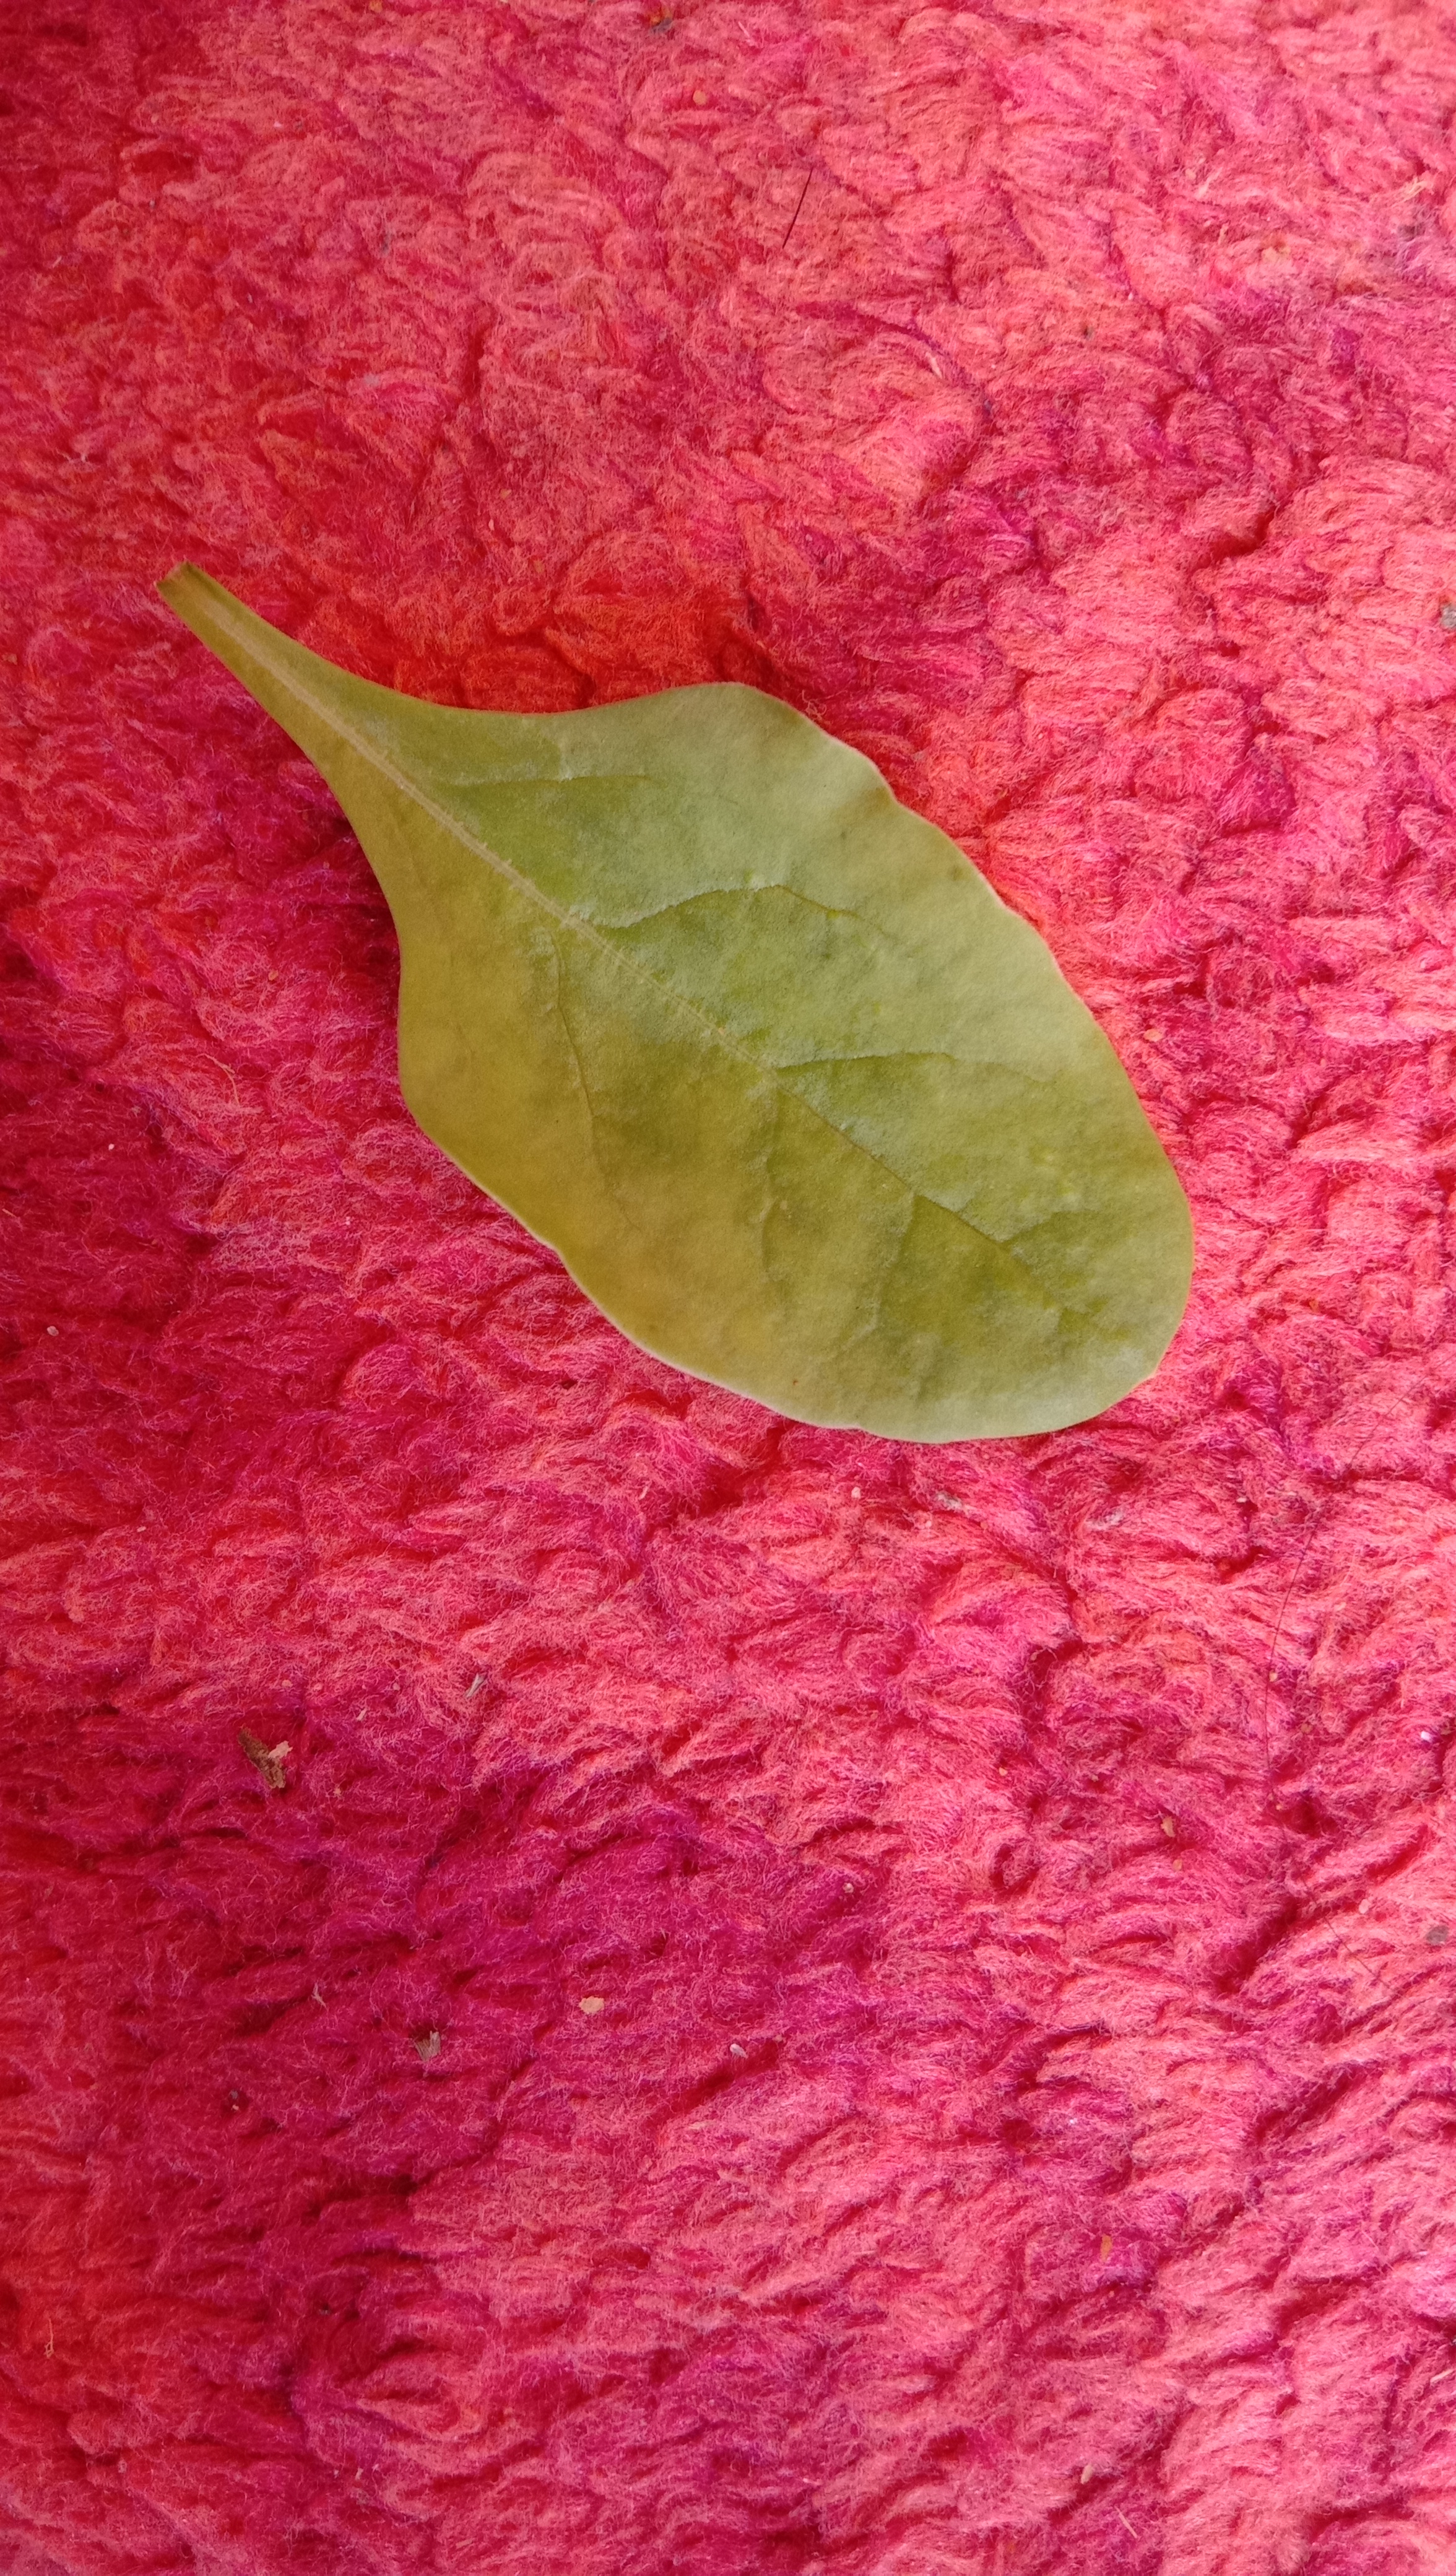
Plant: Palak(Spinach)